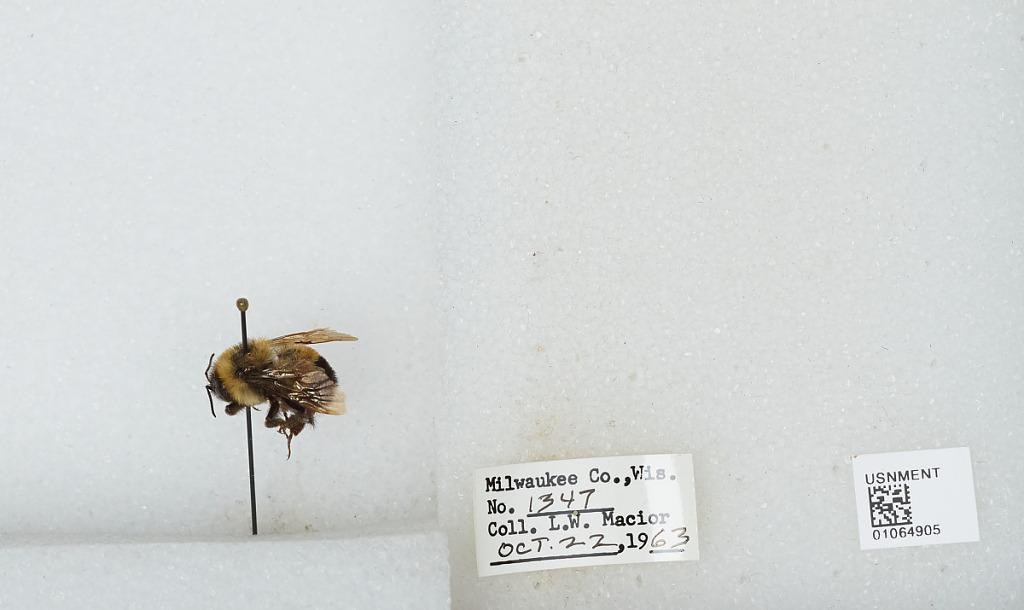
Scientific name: Bombus (Bombus) affinis Cresson
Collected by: L. Macior
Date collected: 1963-10-22
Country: United States
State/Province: Wisconsin
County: Milwaukee
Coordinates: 43, -87.9672